Netumbo Nandi-Ndaitwah

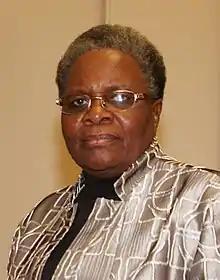
Netumbo Nandi-Ndaitwah in 2015

Nandi-Ndaitwah became the SWAPO deputy representative in Zambia from 1976 until 1978 and the chief representative in Zambia from 1978 to 1980. From 1980 until 1986, she was the SWAPO chief representative in East Africa, based at Dar es Salaam. She was a member of the SWAPO central committee from 1976 to 1986 and the Namibian National Women's Organisation (NANAWO) president from 1991 to 1994.